Depletion force

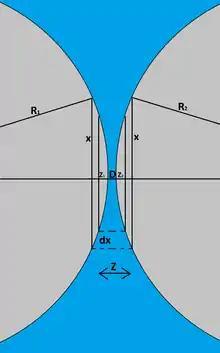
The Derjaguin Approximation relates the force between two spheres to the force between two plates.

where formula_44 is the force, and formula_26 is the total number of solute molecules. The force causes the entropy of the macromolecules to increase and is attractive when formula_46